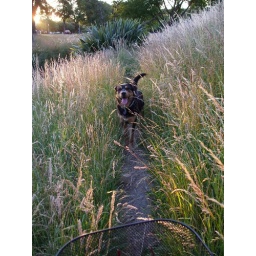
There's the bike basket in foreground!